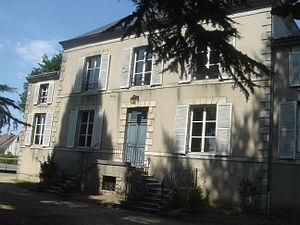
Château de la Cherelle, ancien château privé racheté par la commune et intégré au complexe dit de la Cherelle pour y héberger l'école de musique. Jargeau, Loiret, France.
La liste des châteaux du Loiret recense de manière non exhaustive les châteaux au sens large du terme situés sur le territoire du département français du Loiret en région Centre-Val de Loire.
Jargeau est une commune française de la région naturelle du Val de Loire. Elle est située dans l'arrondissement d'Orléans, le département du Loiret en région Centre-Val de Loire, dans le canton de Châteauneuf-sur-Loire, sur la rive gauche de la Loire, en face de la commune de Saint-Denis-de-l'Hôtel.